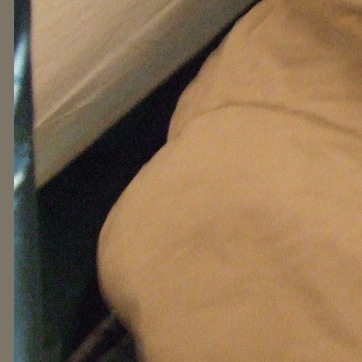
Material: fabric